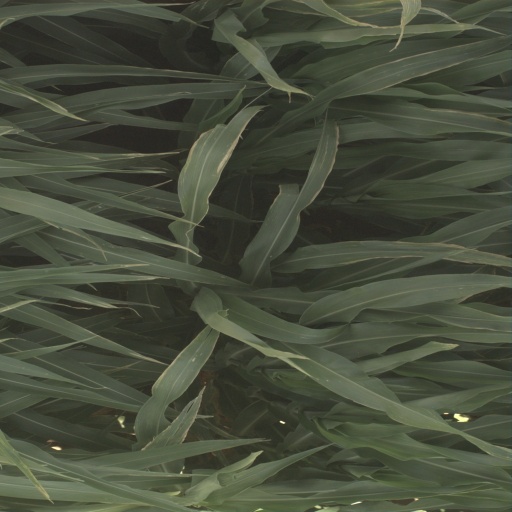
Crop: sorghum